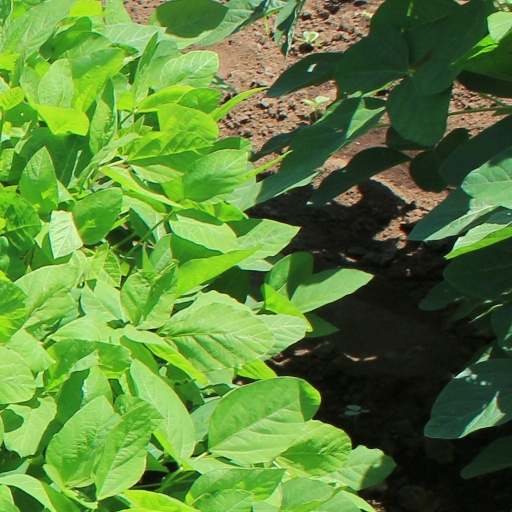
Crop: soybean